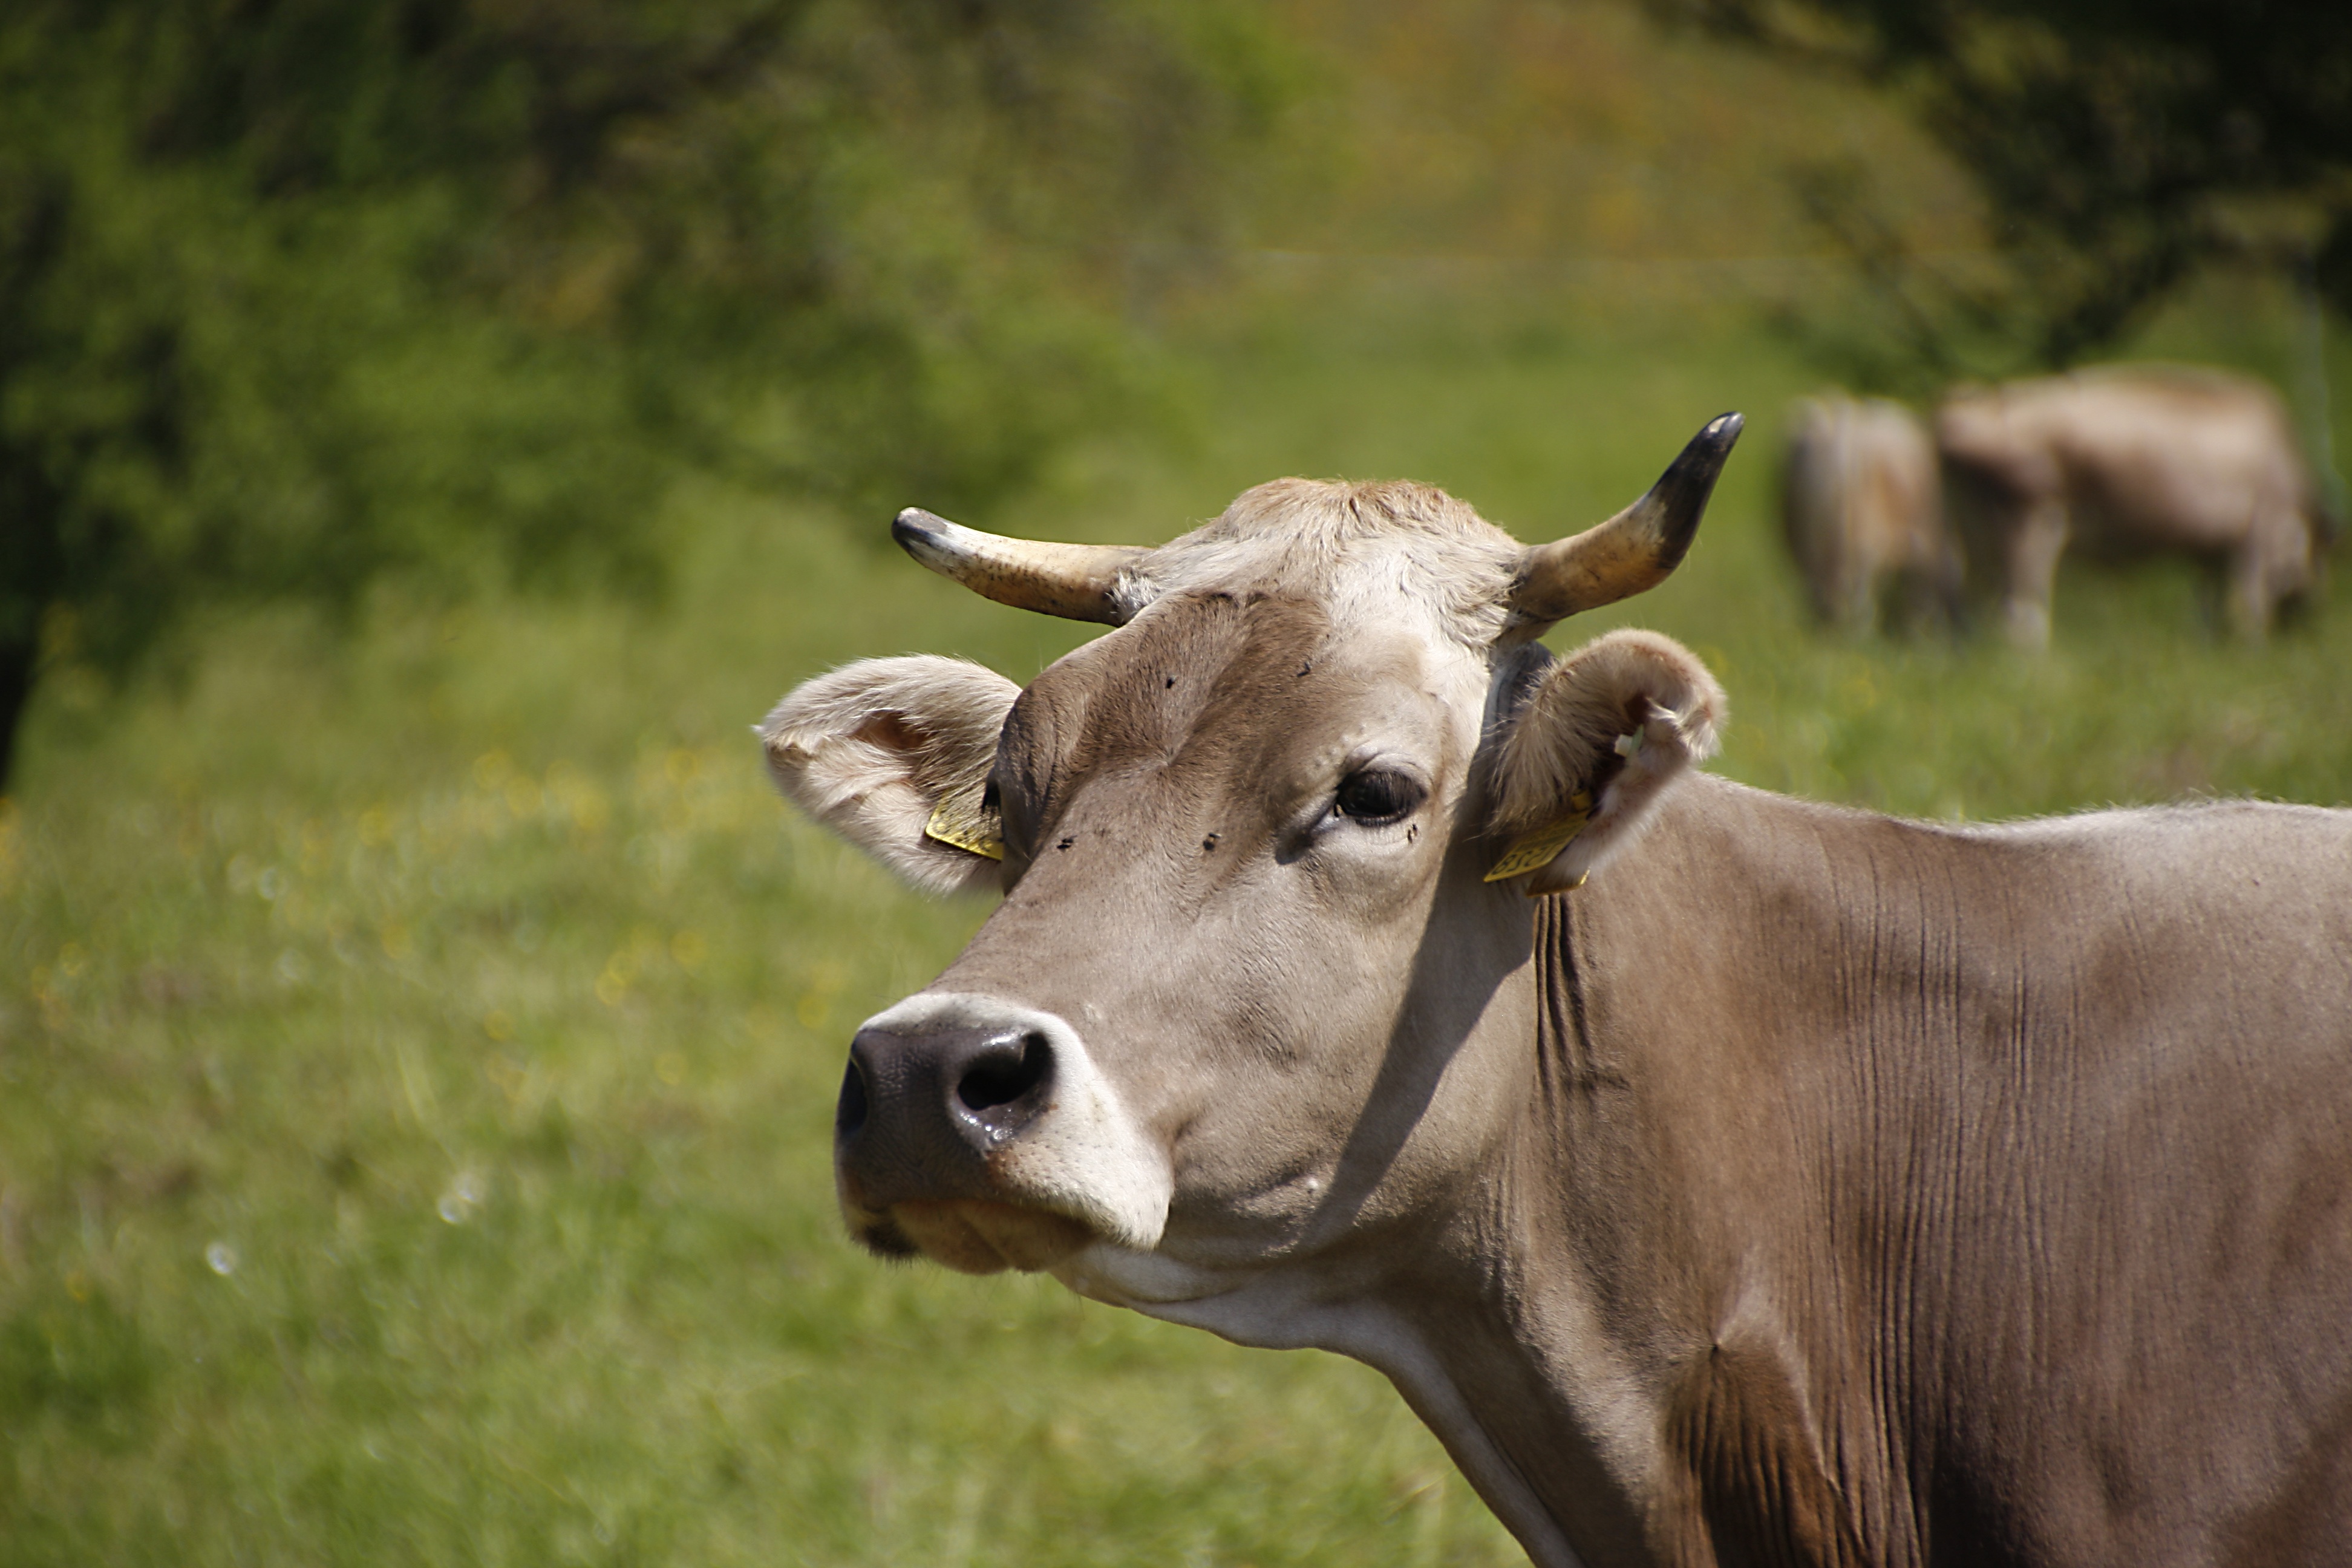
grass, field, meadow, wildlife, horn, cow, cattle, pasture, grazing, mammal, agriculture, beef, fauna, bull, vertebrate, horns, ox, milk cow, brown swiss, dairy cattle, dairy cow, cattle like mammal, cow goat family, texas longhorn